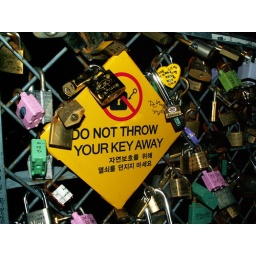
The fences around the base of the tower were covered in padlocks.